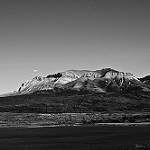
Label: B & W